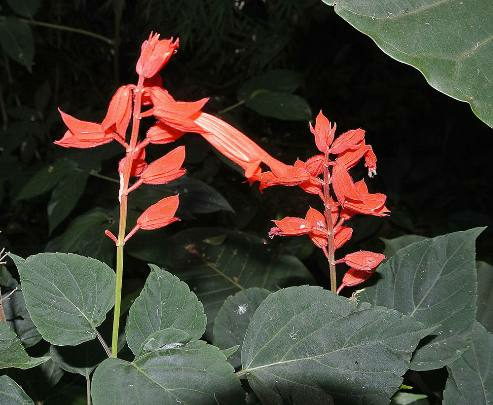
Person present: No